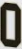
Number: 0